Heracles

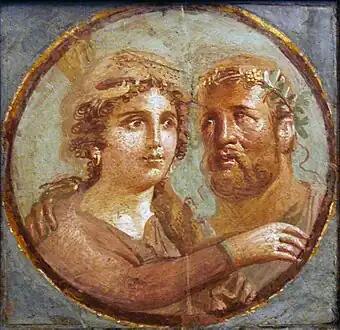
Heracles and Omphale, Roman fresco, Pompeian Fourth Style (45–79 CE), Naples National Archaeological Museum, Italy

These sacred fruits were protected by Hera who had set Ladon, a fearsome hundred-headed dragon as the guardian. Heracles had to first find where the garden was; he asked Nereus for help. He came across Prometheus on his journey. Heracles shot the eagle eating at his liver, and in return he helped Heracles with knowledge that his brother would know where the garden was. His brother Atlas offered him help with the apples if he would hold up the heavens while he was gone. Atlas tricked him and did not return. Heracles returned the trickery and managed to get Atlas taking the burden of the heavens once again, and returned the apples to Mycenae.